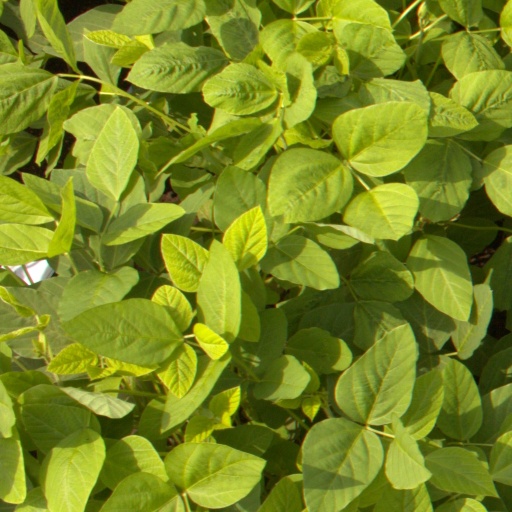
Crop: soybean